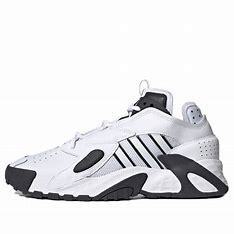
Brand: adidas
Model: Streetball Basketball